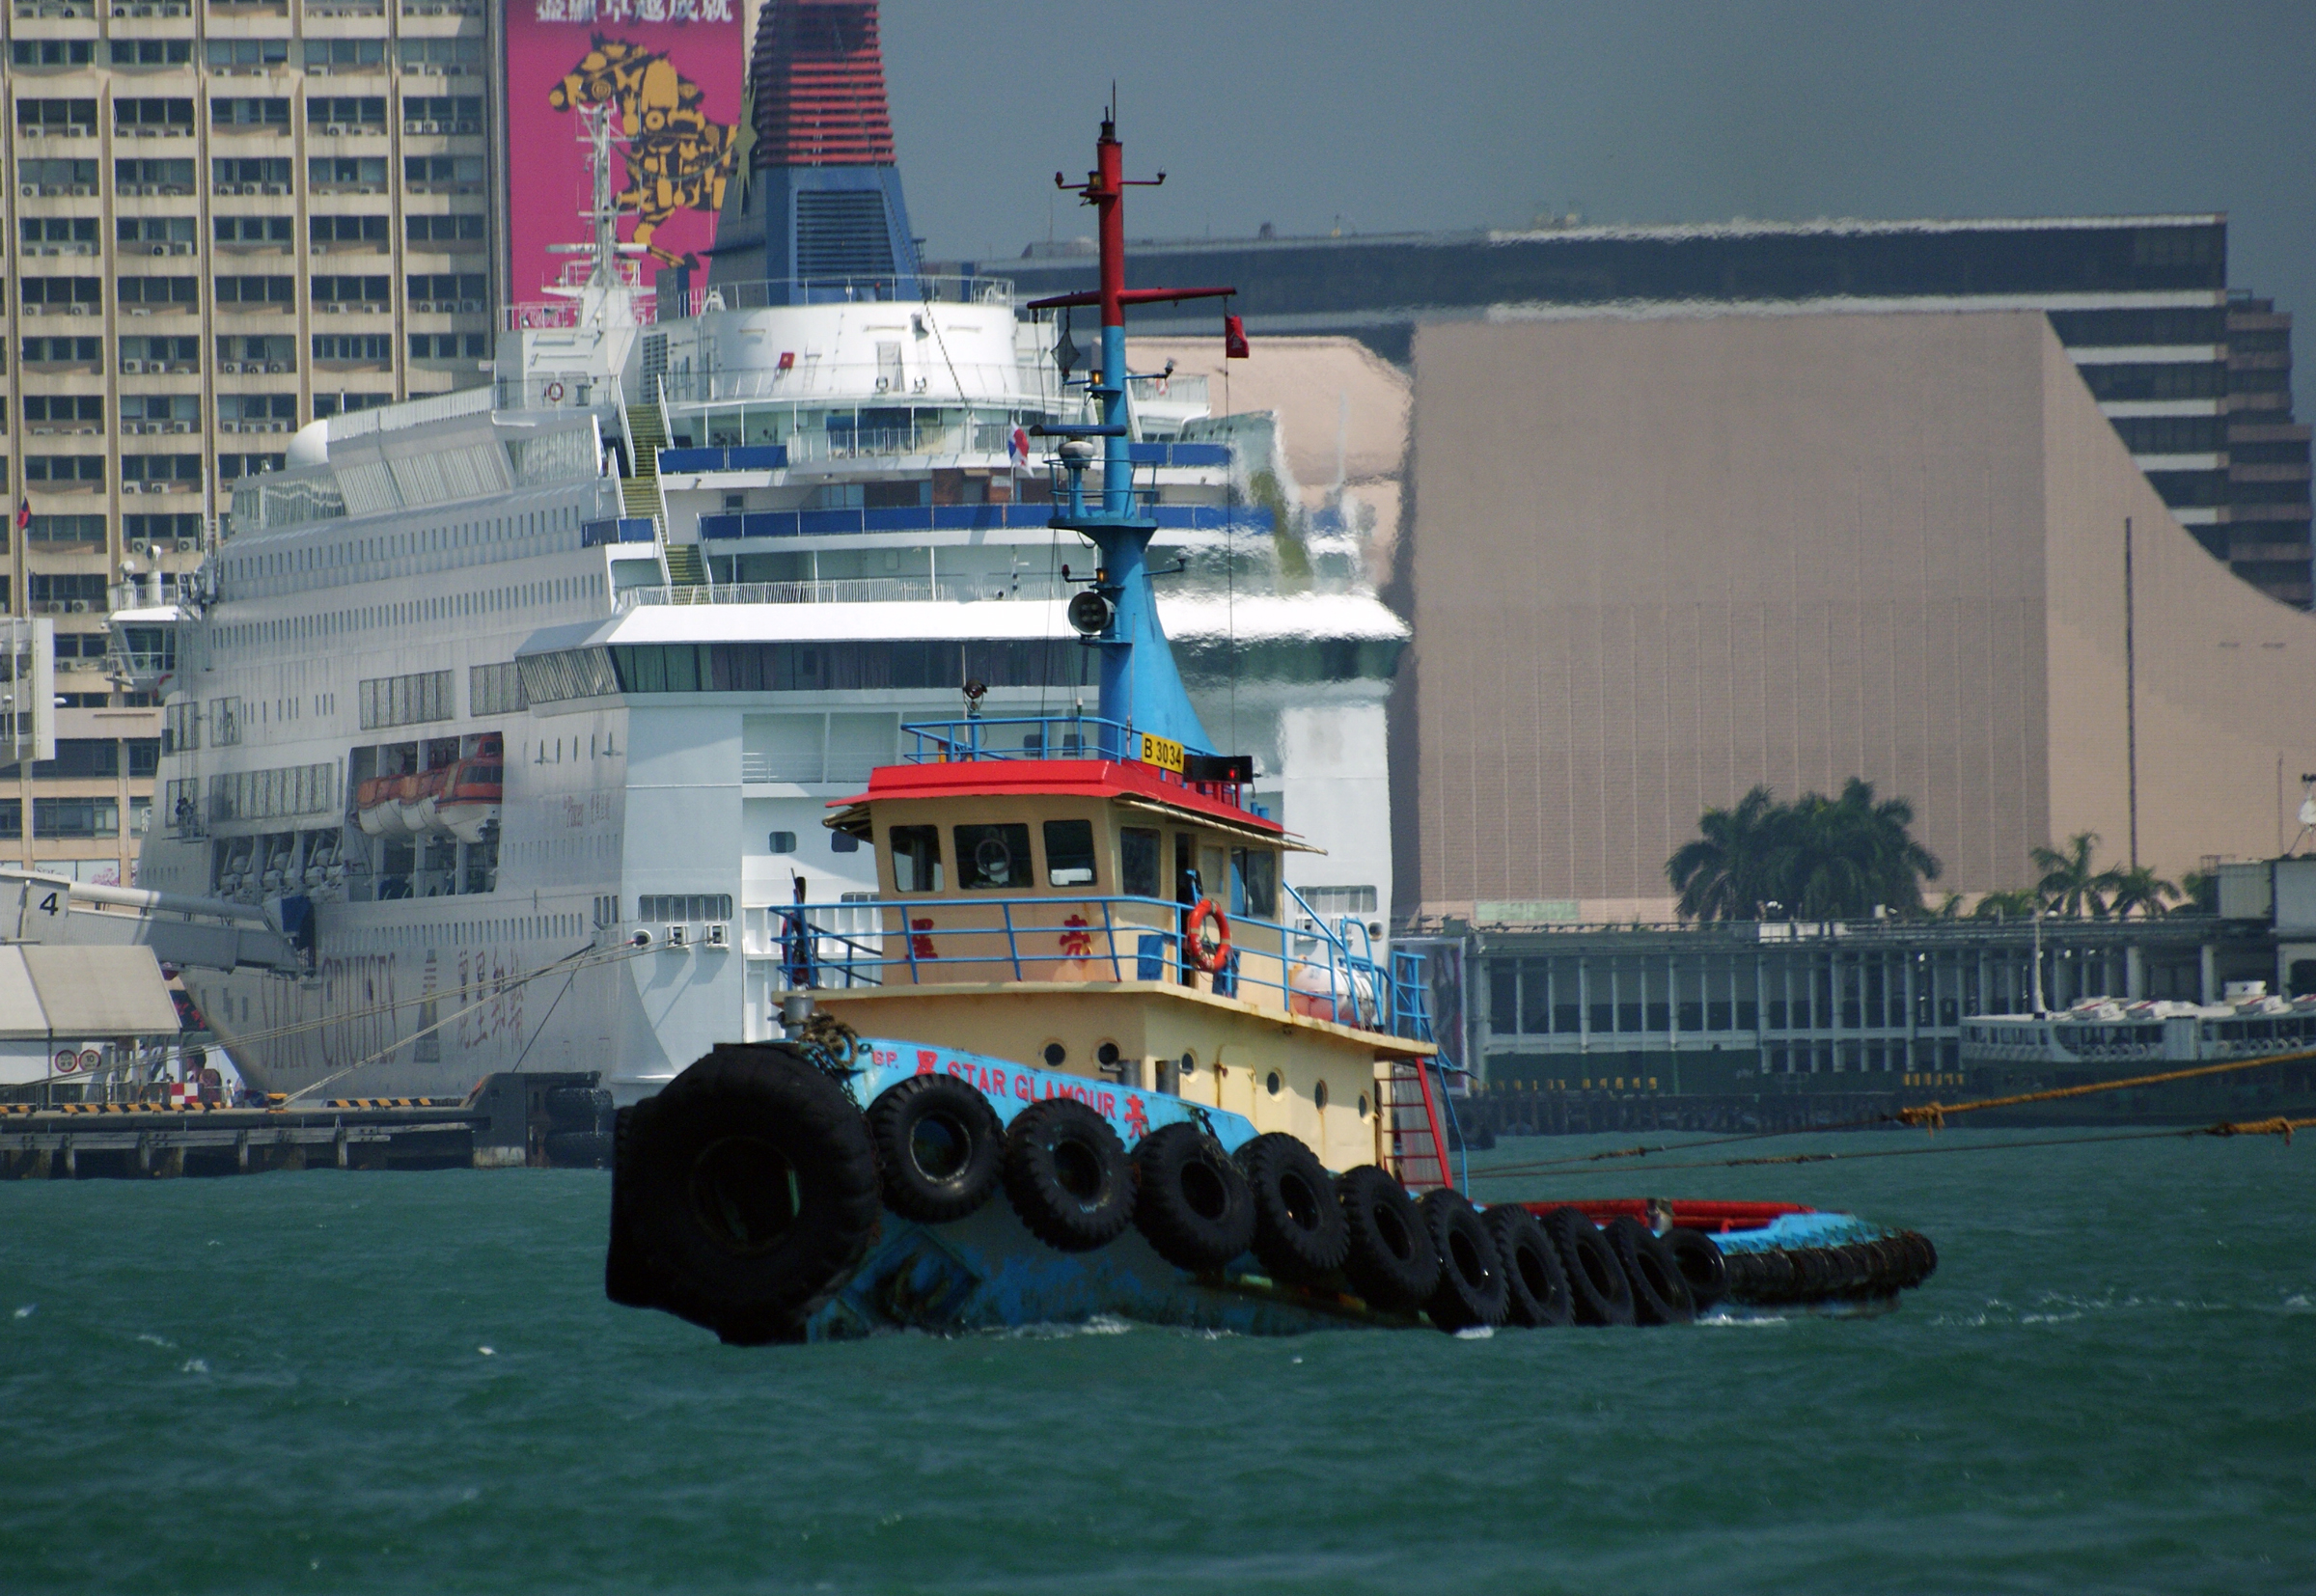
sea, boat, ship, transport, vehicle, yacht, harbor, ferry, publicdomain, tugboats, tugboat, hongkongsightseeing, watercraft, sonydslra300, cruise ship, hongkongharbour, container ship, passenger ship, freight transport, ocean liner